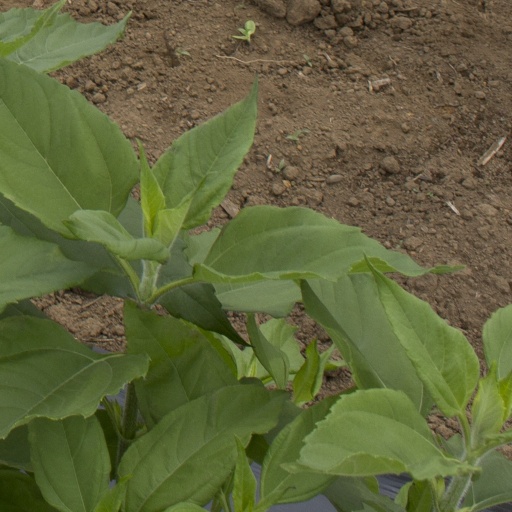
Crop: Jerusalem artichoke